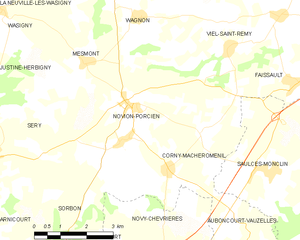
Carte des communes françaises: Novion-Porcien
Novion-Porcien est une commune française, située dans l'arrondissement de Rethel, dans le département des Ardennes en région Grand Est.